Paul F. Straub

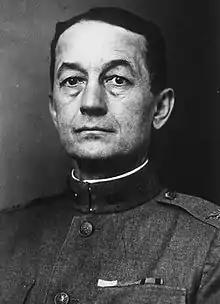
Paul F. Straub, Medal of Honor recipient

Paul Frederick Straub was a Surgeon in the United States Army and a Medal of Honor recipient for his actions in the Philippine–American War.